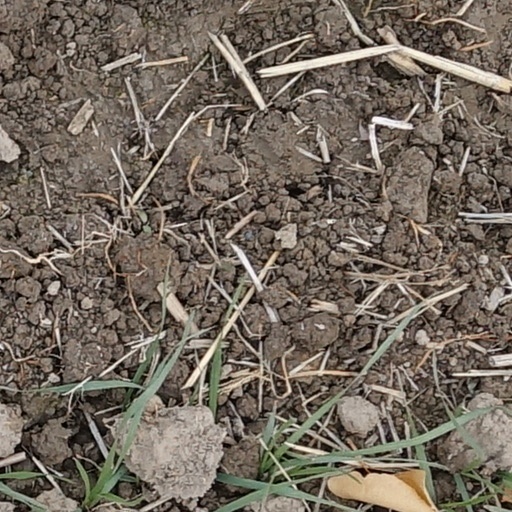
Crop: wheat